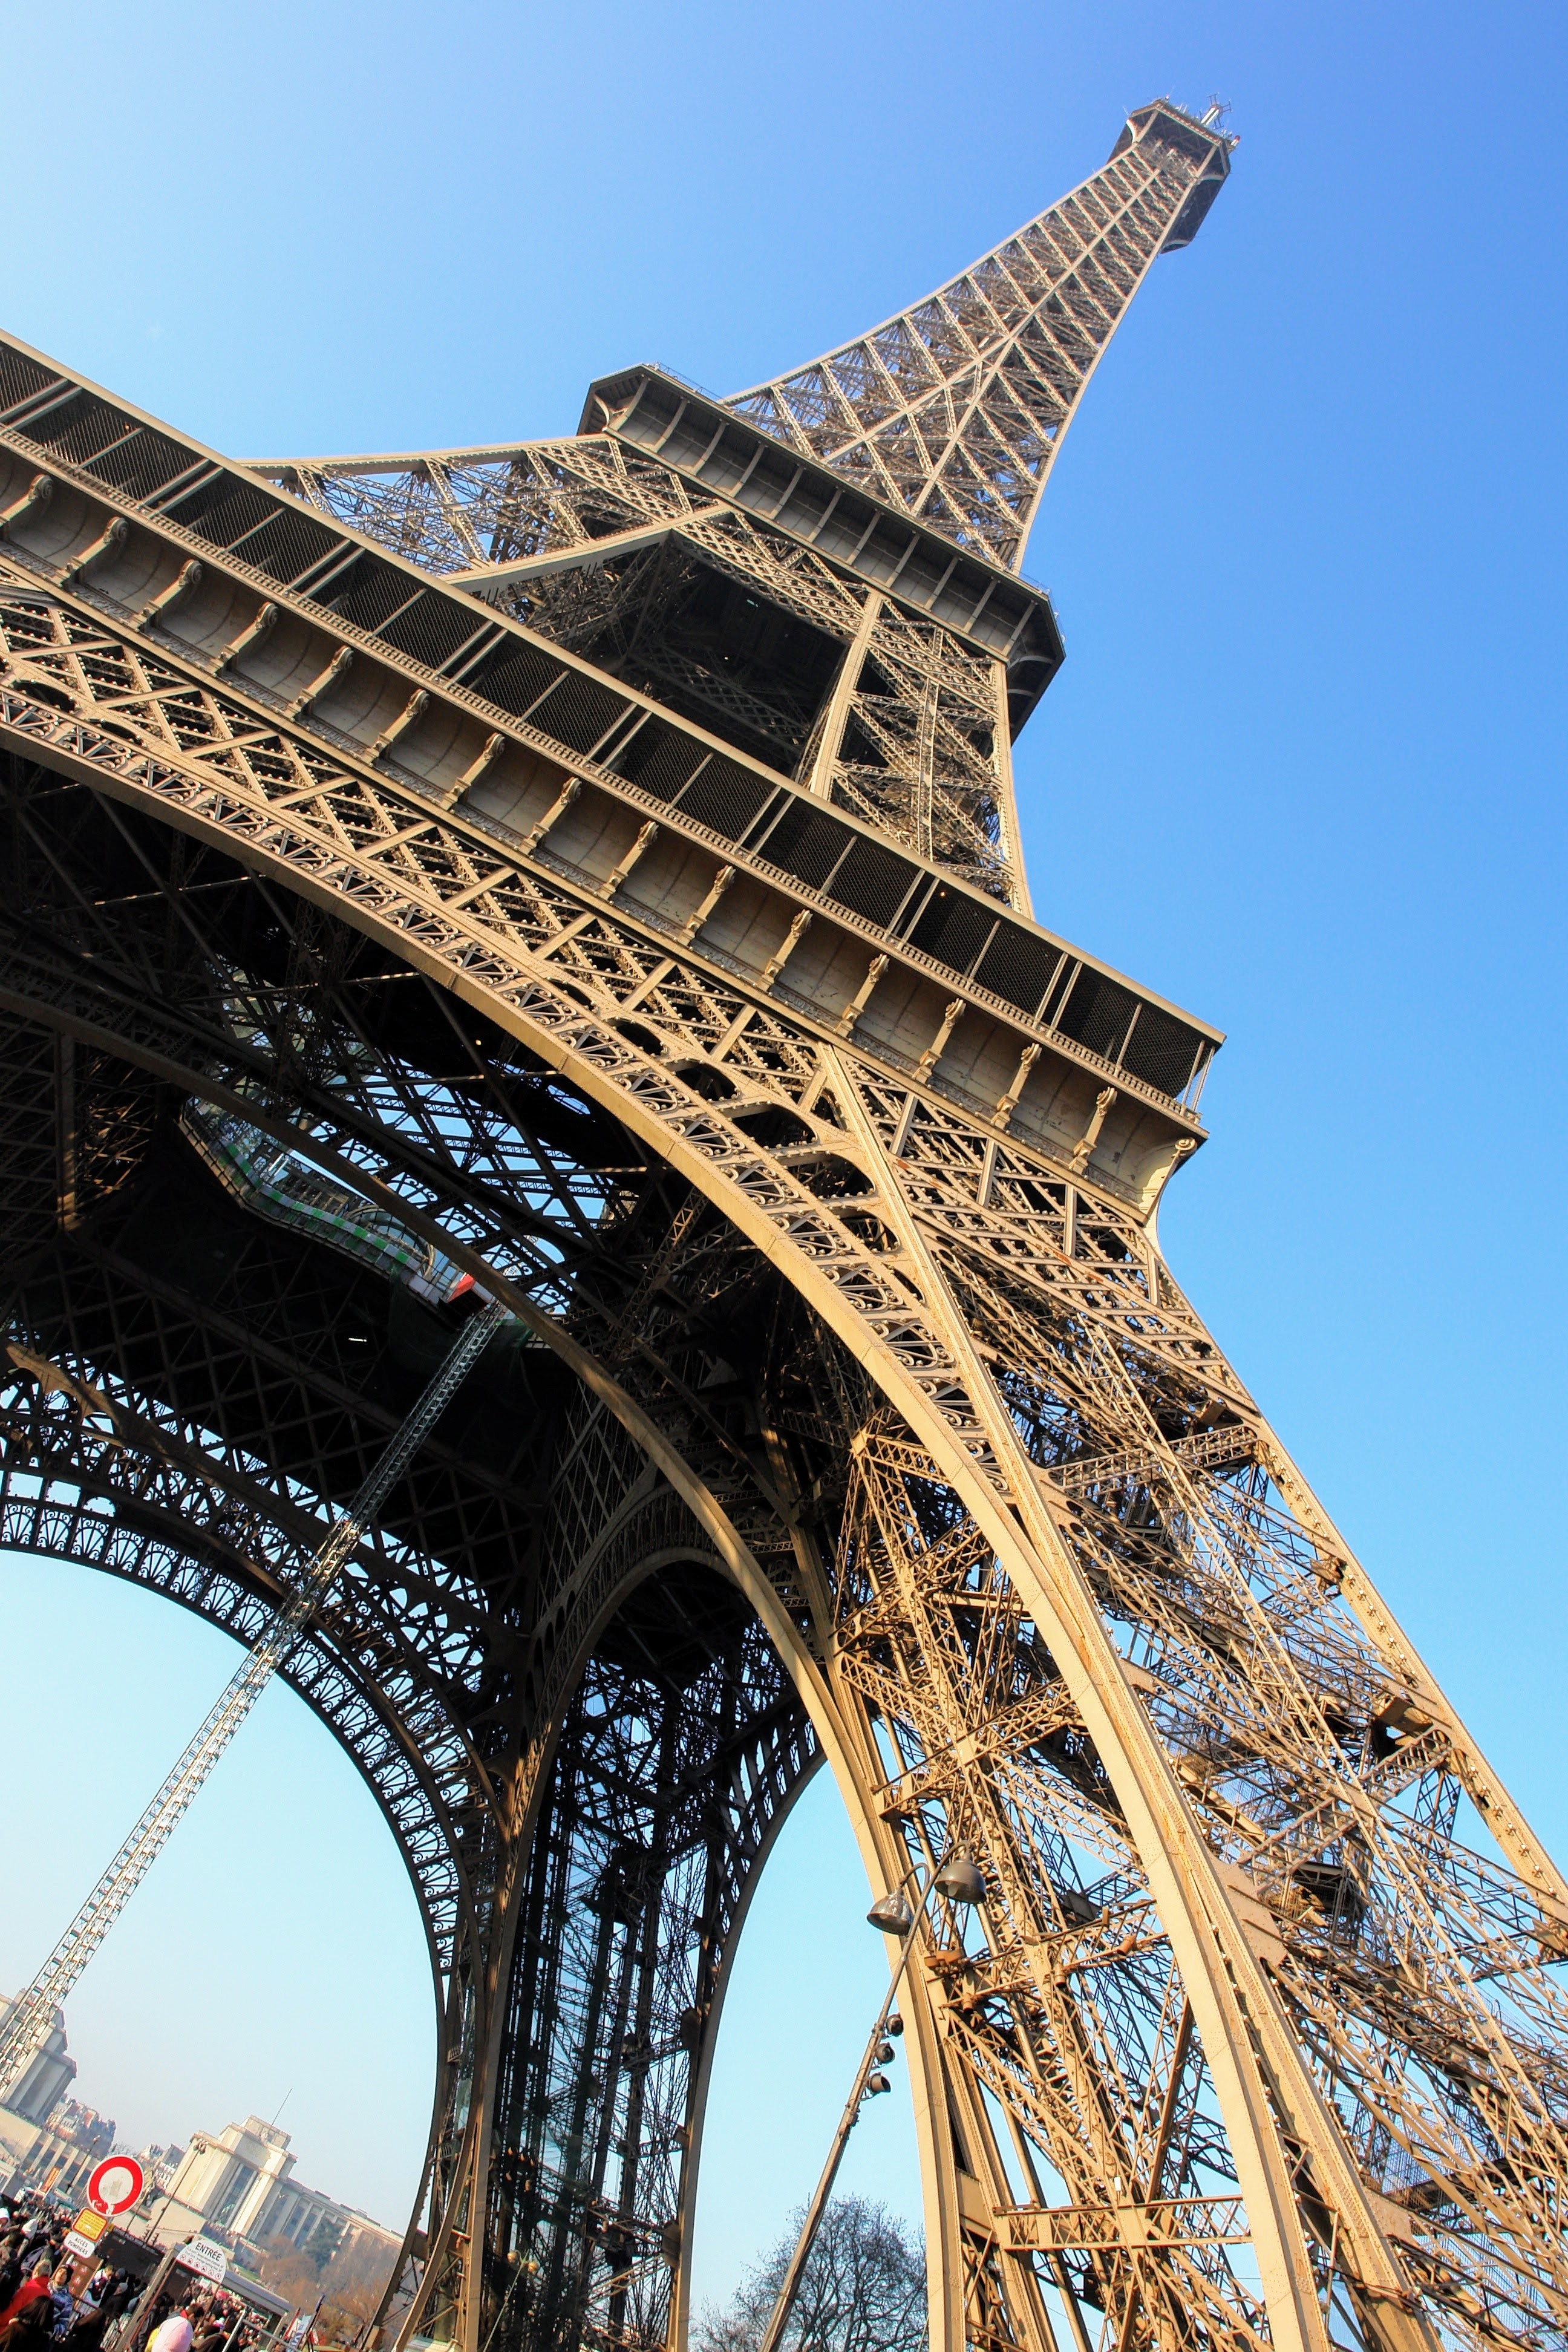
architecture, bridge, eiffel tower, paris, cityscape, france, arch, tower, landmark, attraction, tourism, places of interest, steel structure, world's fair, ancient history, le tour eiffel